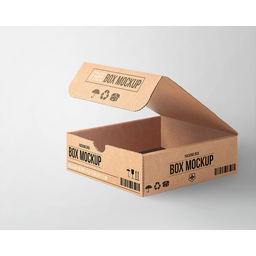
Label: cardboard